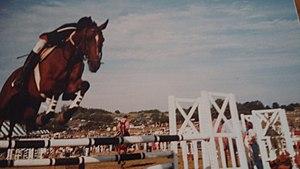
CSO PMB et Au jour le jour
Pascal Marion-Bourgeat est un cavalier français né le 5 mars 1961 à Bron.